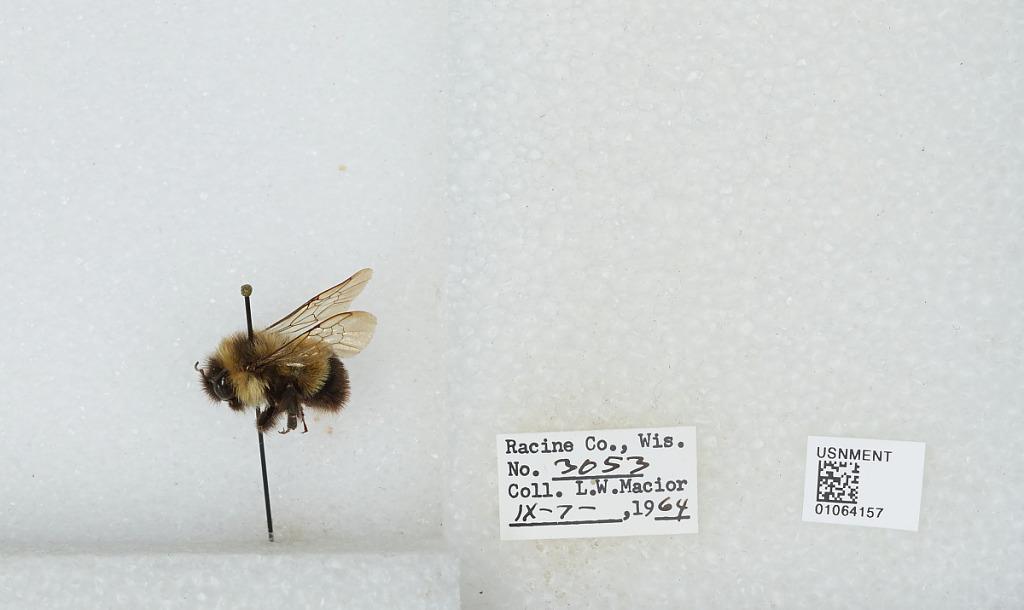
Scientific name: Bombus (Bombus) affinis Cresson
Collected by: L. Macior
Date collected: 1964-9-7
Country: United States
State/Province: Wisconsin
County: Racine
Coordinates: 42.78, -87.76